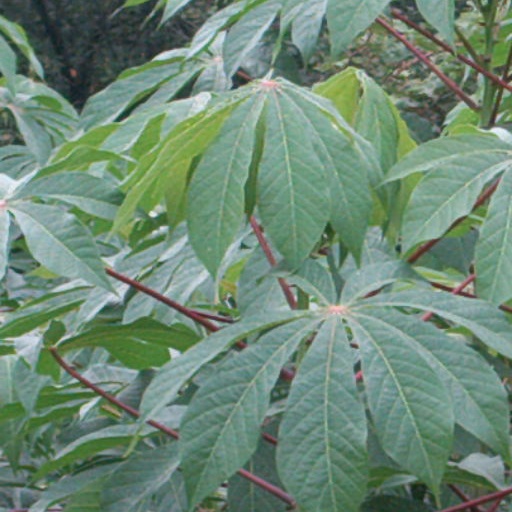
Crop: cassava